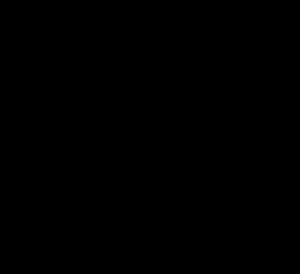
Un cofacteur à molybdène, parfois abrégé en MoCo, est un cofacteur nécessaire à l'activité de certaines enzymes telles que la xanthine oxydase, la DMSO réductase, la sulfite oxydase, la nitrate réductase, l'éthylbenzène hydroxylase, la glycéraldéhyde-3-phosphate déshydrogénase à ferrédoxine et l'arséniate réductase à glutarédoxine. Chimiquement, de tels cofacteurs résultent de la formation d'un complexe entre un oxyde de molybdène et une molécule de molybdoptérine, ou un dérivé — parfois assez éloigné — de molybdoptérine.